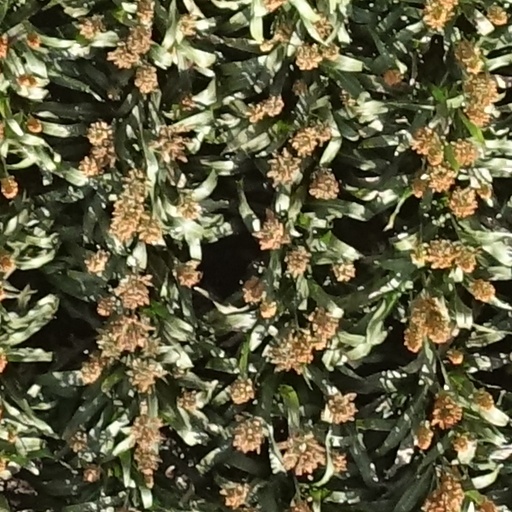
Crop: sorghum